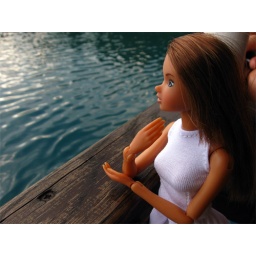
sailing at a lake in Croatia. Michelle's suntan matches the blue water and the white dress so prettily *_*